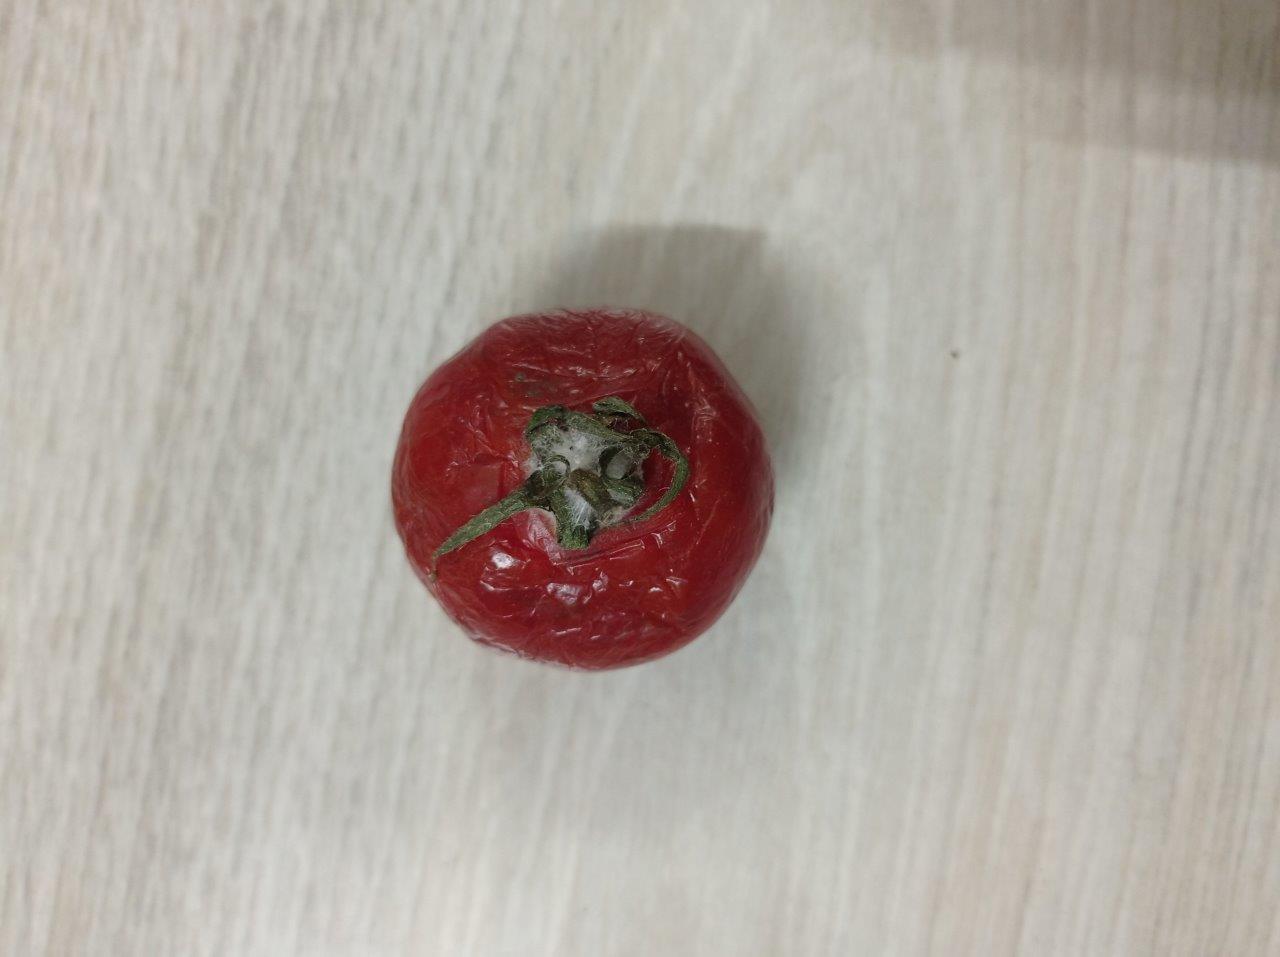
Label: Rotten